Norwegian Army

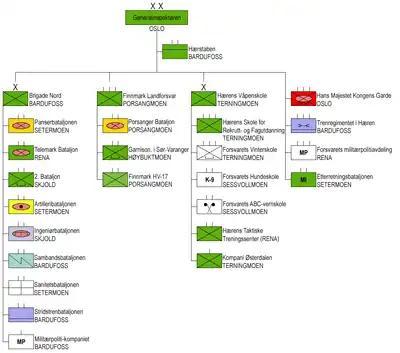
Structure of the Norwegian Land Forces, 2025

In 2009 the Army introduced the new command and control lines. The Chief of the Army (former General Inspector) now commands three subordinate operational units and five support units: